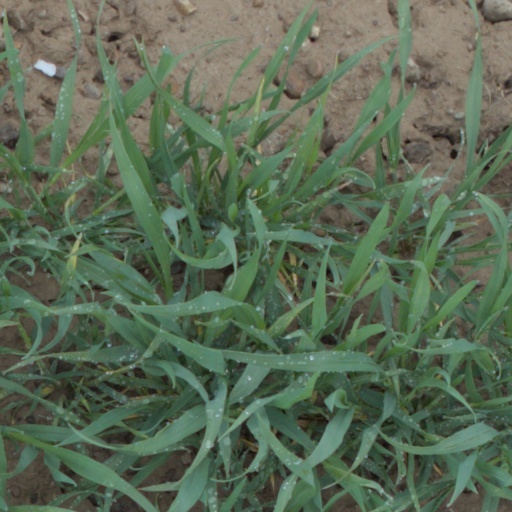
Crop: wheat